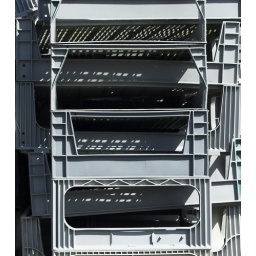
Stacks of plastic flower pallets litter the floor near one of the greenhouses.